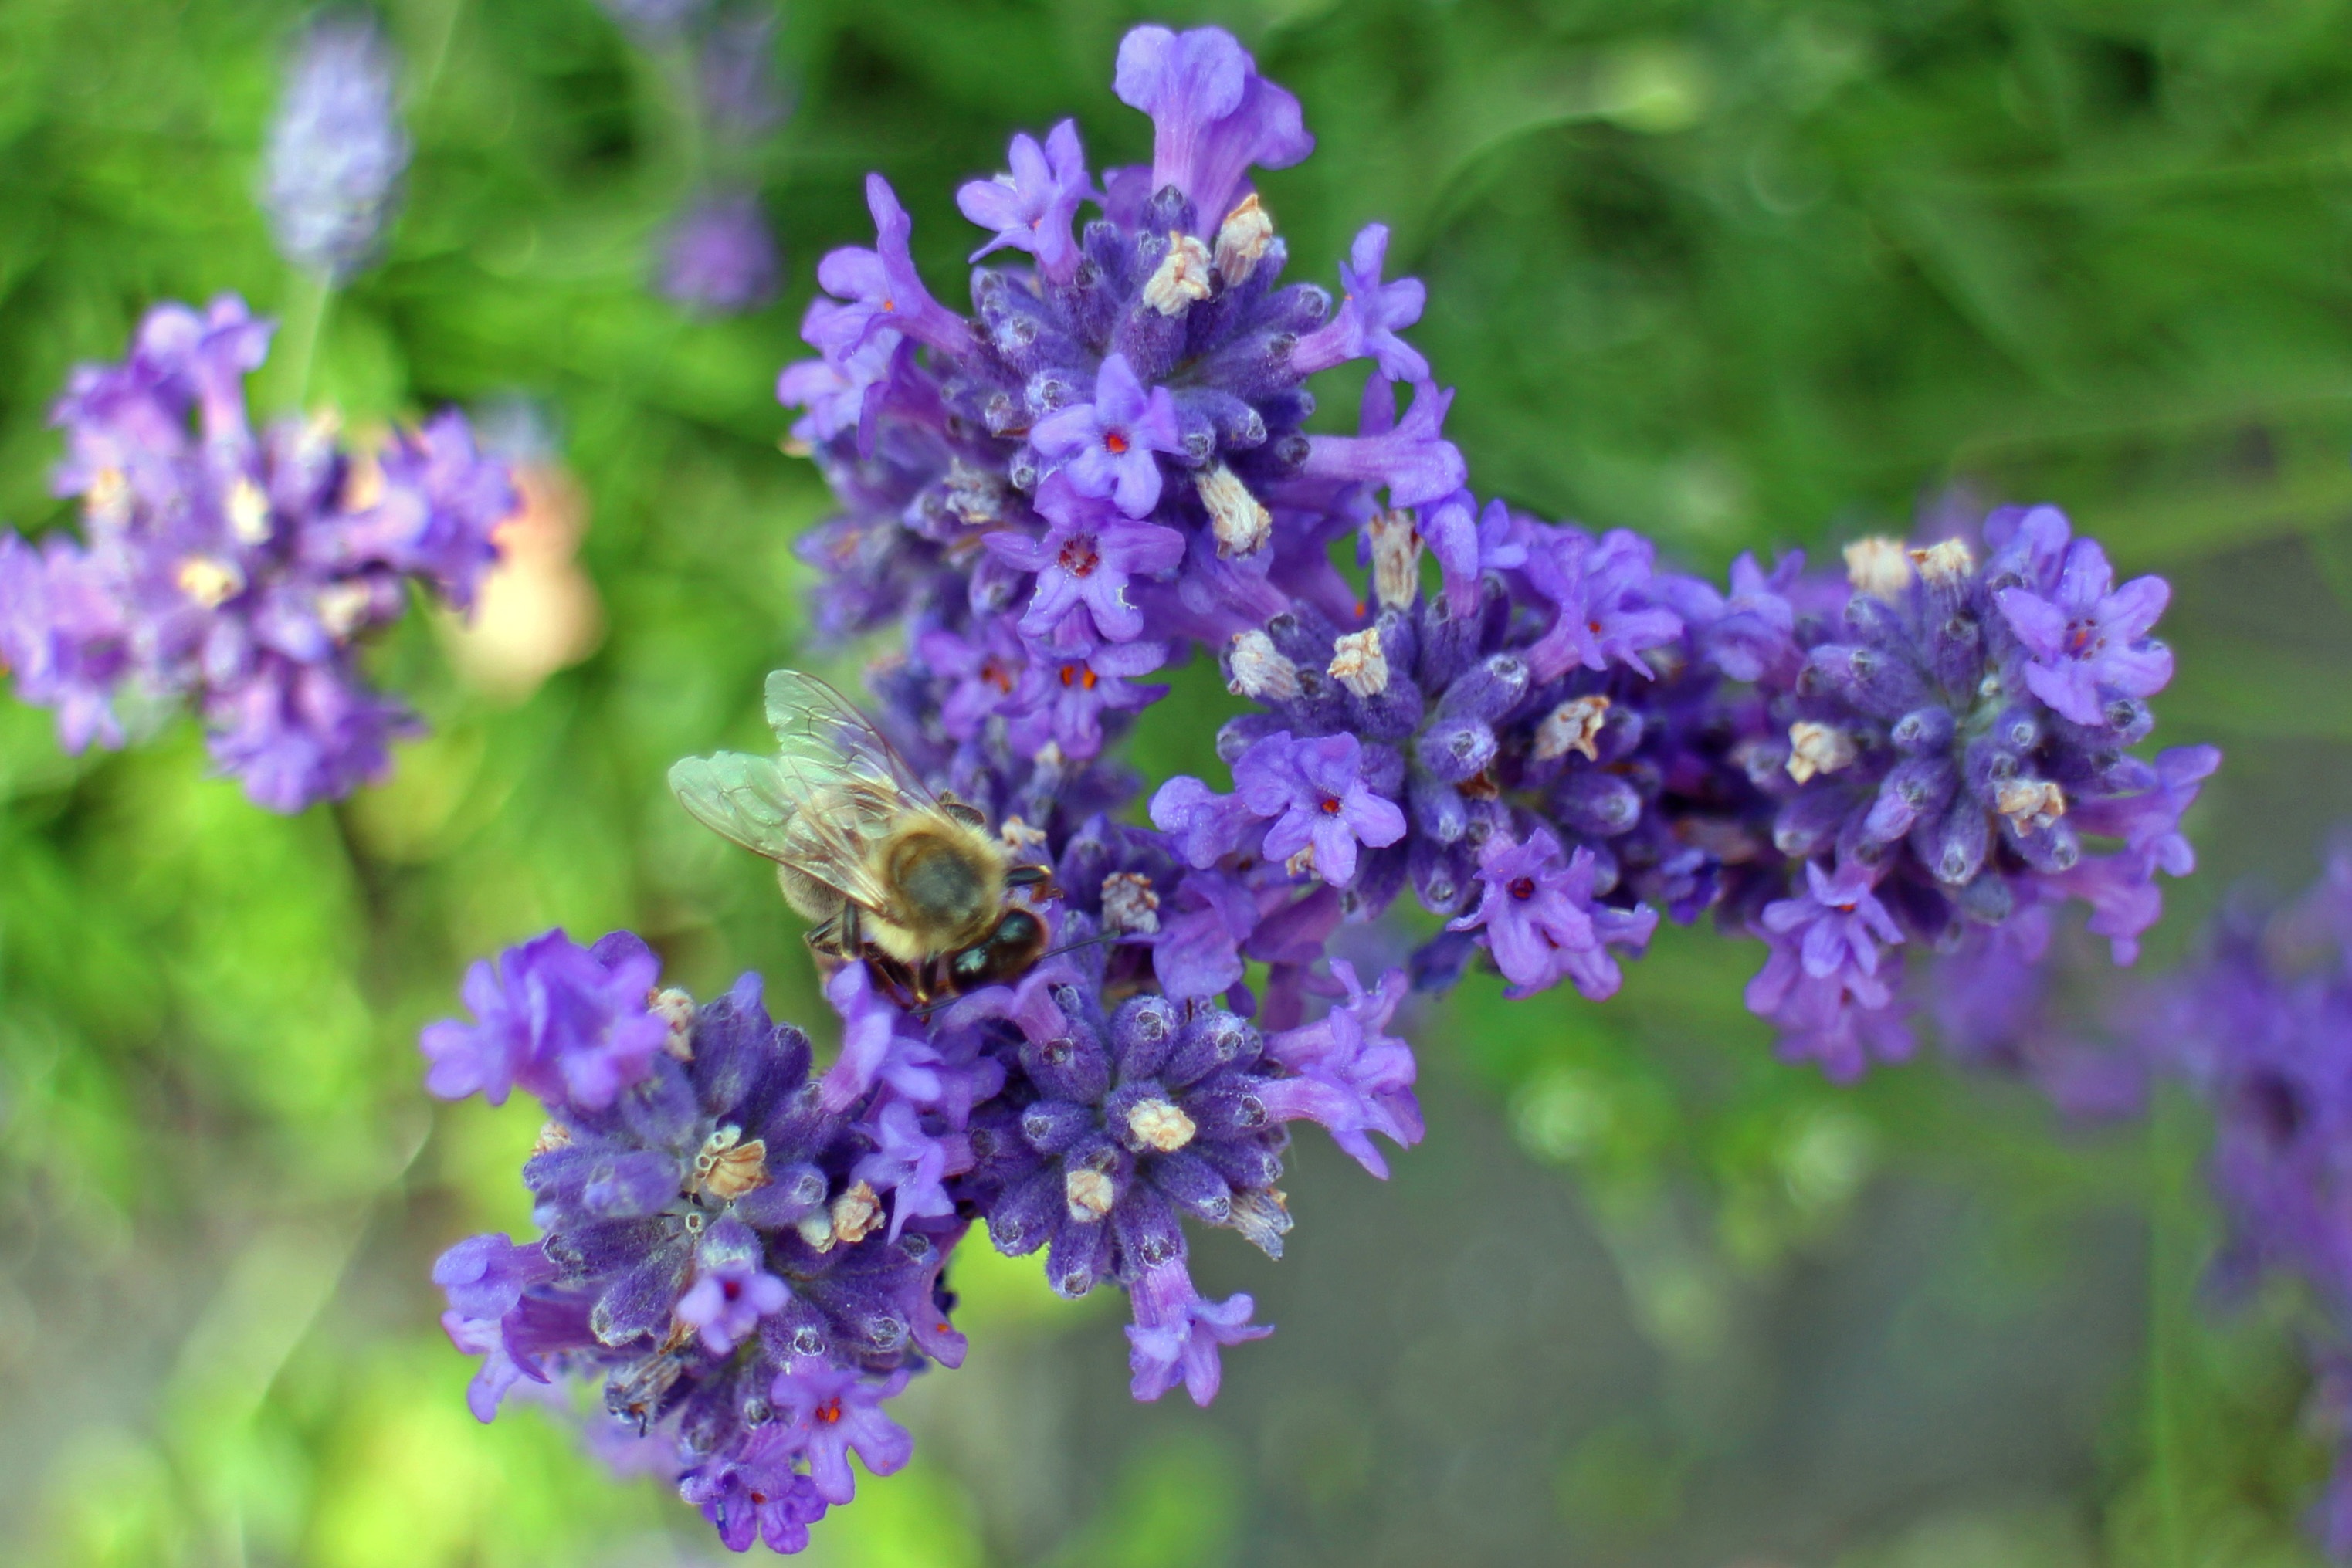
blossom, plant, meadow, flower, purple, bloom, herb, crop, insect, botany, flora, lavender, invertebrate, wildflower, violet, lilac, fragrant, ornamental plant, garden plant, flowering plant, lavender flowers, scented plant, annual plant, land plant, english lavender, breckland thyme